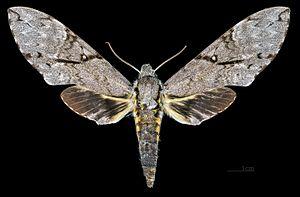
Manduca prestoni est une espèce de papillons de nuit de la famille des Sphingidae, de la sous-famille des Sphinginae et de la tribu des Sphingini.